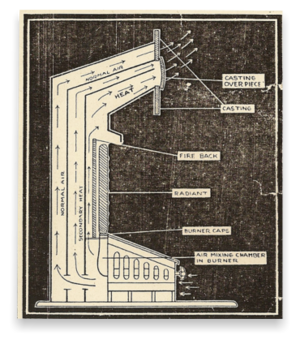
Le convecteur est un appareil de chauffage utilisant le principe de convection naturelle pour réchauffer l'air.